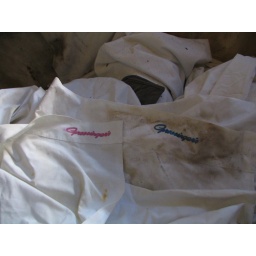
Pillowcases in the laundry with pink and blue Grossinger's logos.